Evaru Meelo Koteeswarulu

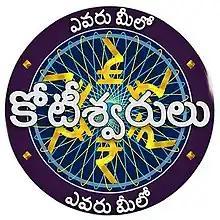
Official logo of the game show

Evaru Meelo Koteeswarulu, previously known as Meelo Evaru Koteeswarudu, is an Indian Telugu-language television game show. It is the official Telugu adaptation of Britain's game show "Who Wants to Be a Millionaire?". It was produced by BIG Synergy for its first four seasons and was aired on Star Maa. The first three seasons were hosted by actor Nagarjuna with the fourth being hosted by actor Chiranjeevi.